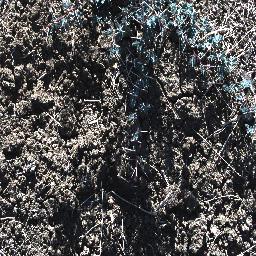
Label: prickly_acacia